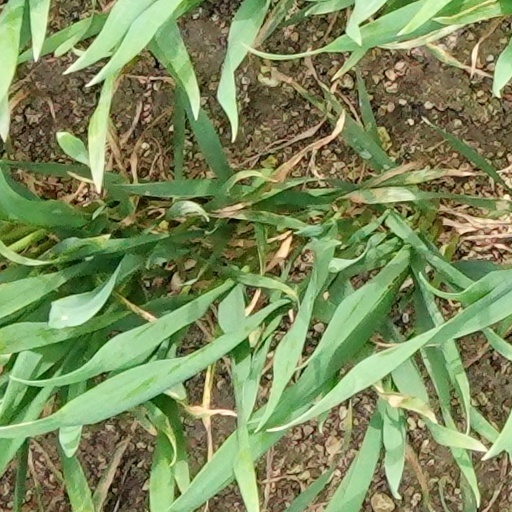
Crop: wheat